Cockade of Italy

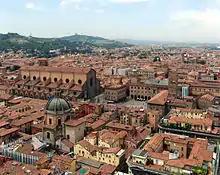
View of Bologna

The adoption in Italy of the green, white and red cockade was not immediate and univocal by the Italian patriots. Other appearances, still sporadic, of alternative cockades to the Genoese one after that of 1789 took place the following year, when they appeared in the red and white Grand Duchy of Tuscany, and in 1792 in Porto Maurizio, in the Republic of Genoa, red and white again. The first appearance of the Italian tricolour cockade abroad took place in 1791 in Toulon, France, brought by some Genoese sailors.